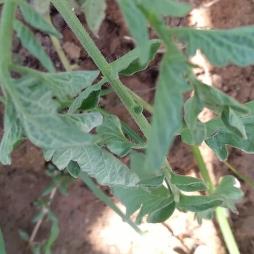
Crop: Tomato
Condition: bacterial-floundering-d